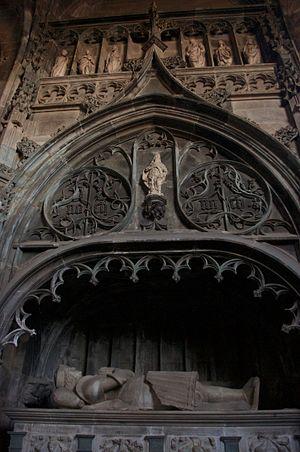
Choeur, et sarcophage de Ludovic de de Saluces (1474 - 1504) Español: Coro, y sarcófago de Ludovic de Saluzzo (1474 - 1504)